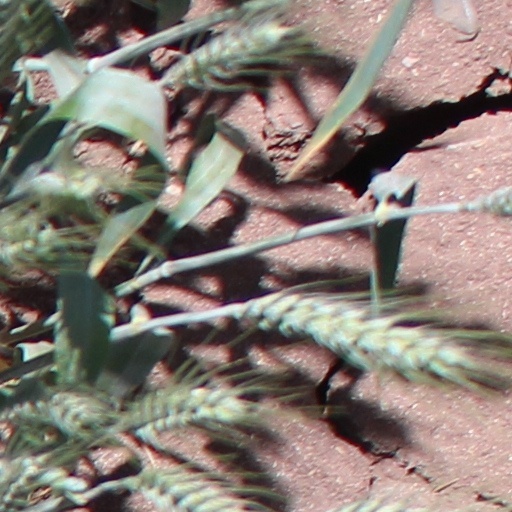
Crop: wheat